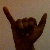
The image shows a hand gesture representing the letter 'Y' in Indian Sign Language.